Condom

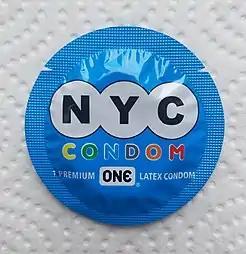
A condom given out by NYC Health Department during the Stonewall 50 – WorldPride NYC 2019 celebrations.

Beginning in the second half of the 19th century, American rates of sexually transmitted infections skyrocketed. Causes cited by historians include the effects of the American Civil War and the ignorance of prevention methods promoted by the Comstock laws. To fight the growing epidemic, sex education classes were introduced to public schools for the first time, teaching about venereal diseases and how they were transmitted. They generally taught abstinence was the only way to avoid sexually transmitted infections. Condoms were not promoted for disease prevention because the medical community and moral watchdogs considered STIs to be punishment for sexual misbehavior. The stigma against people with these diseases was so significant that many hospitals refused to treat people with syphilis.